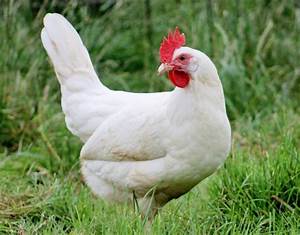
Label: gallina